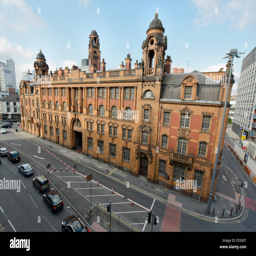
the vacant baroque building located